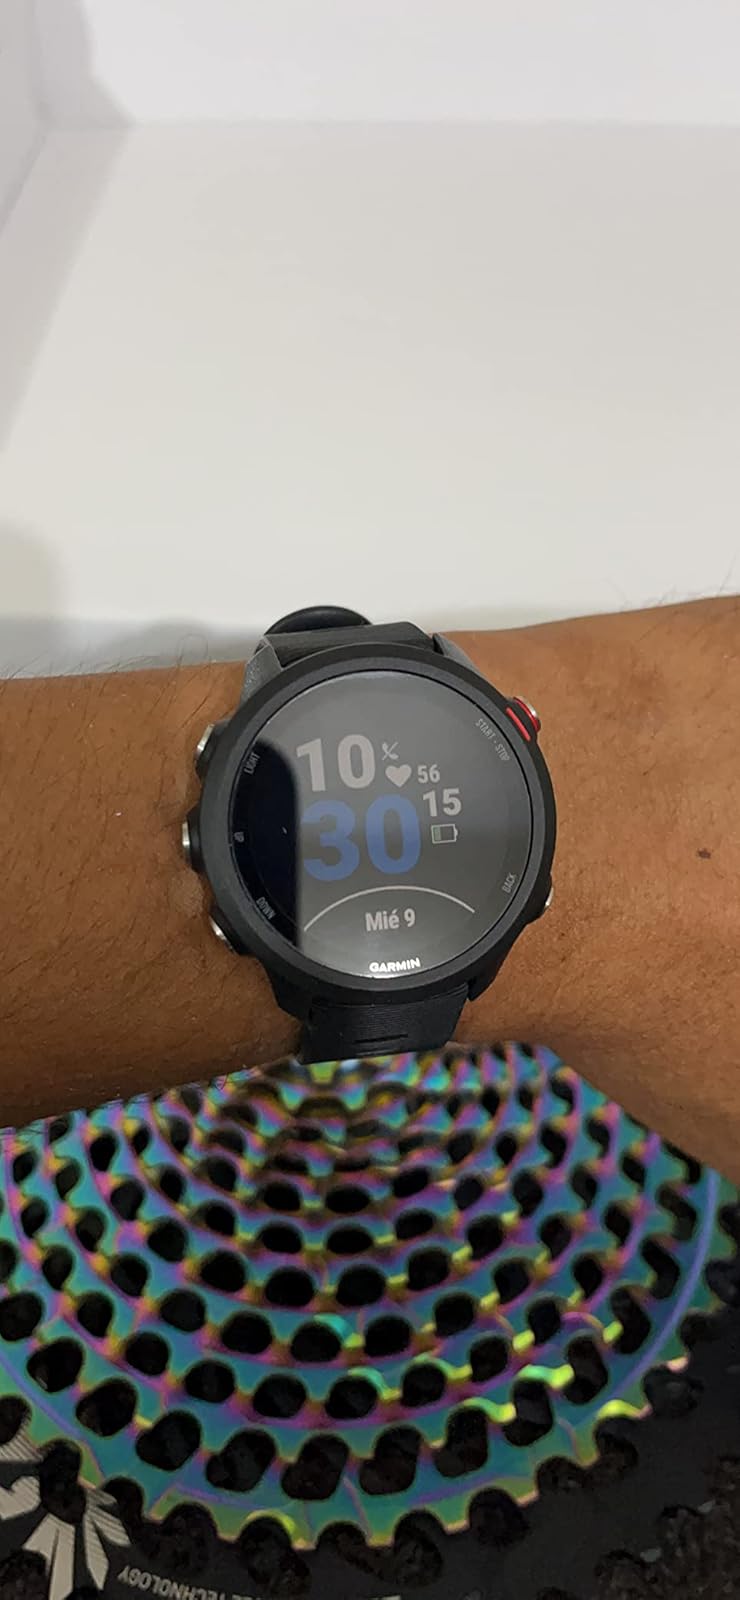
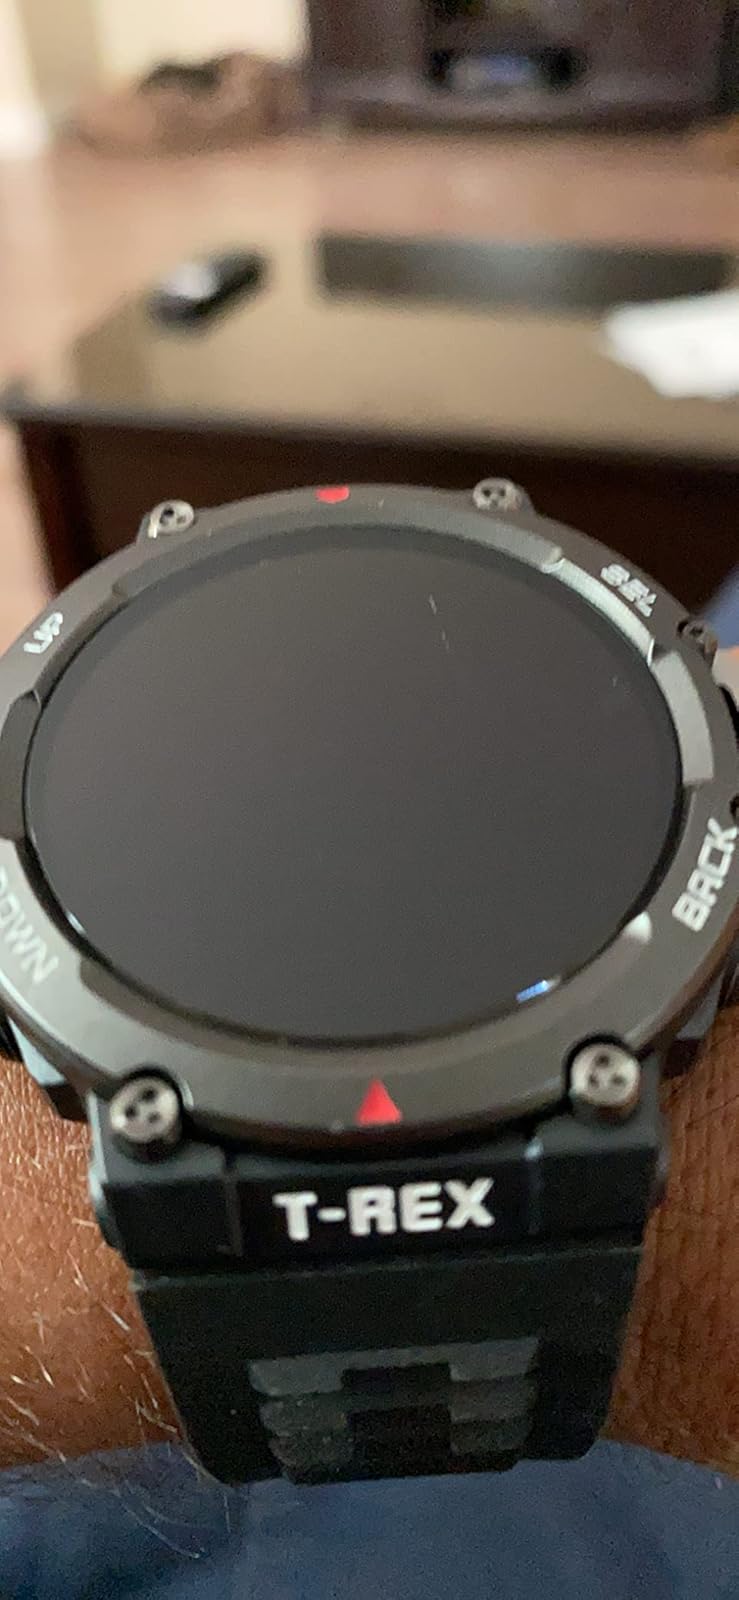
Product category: smartwatch
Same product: no